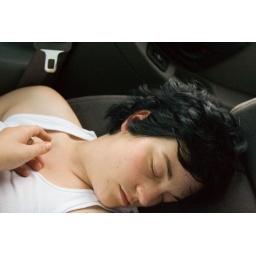
Rachel sleeping in her bed (the car seat reclined)